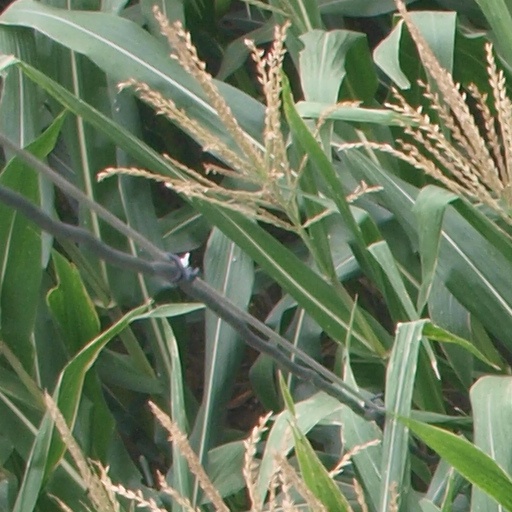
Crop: maize; corn